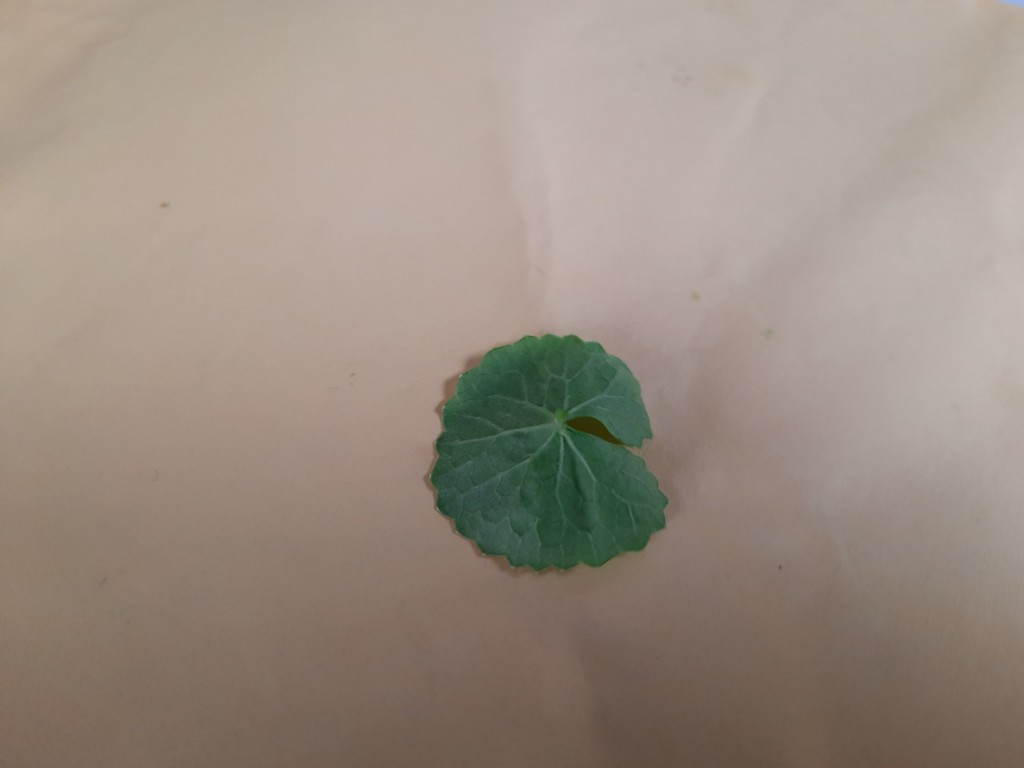
Label: Healthy